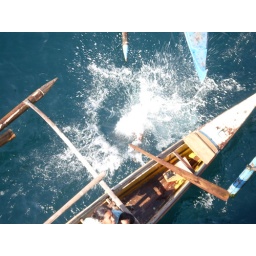
bajao ethnic group in zamboanga, philippines sea port diving coins thrown on the water by ship passengers